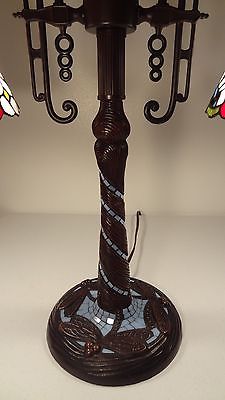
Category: lamp